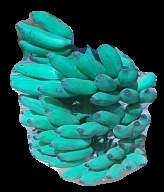
Variety: elakki-bale
Grade: grade3